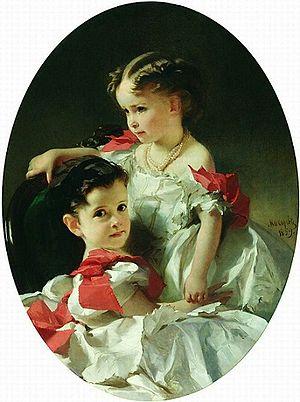
Sofia Lvovna Perovskaïa, née le 1ᵉʳ septembre 1853 à Saint-Pétersbourg, et pendue dans la même ville le 3 avril 1881, est une militante russe membre de l'organisation terroriste révolutionnaire Narodnaïa Volia.